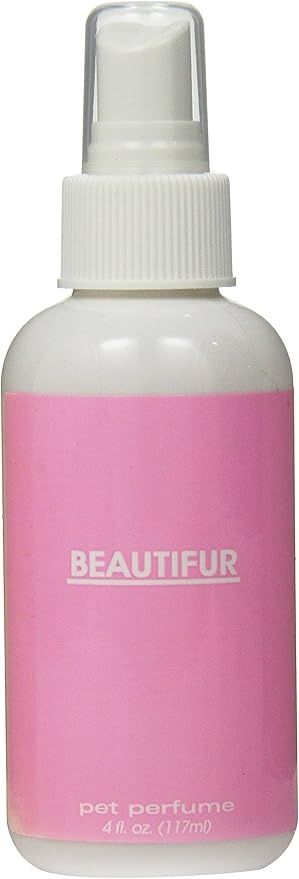
Lazaga Designer Doggie Cologne, Beautifur, 4-Ounce
About This This quality cologne keeps dogs smelling fresh and clean between baths or visits to the groomer Safe and easy to apply and the fragrance will not fade fast In case of eye contact, flush with plenty of water Packaged in a 4-ounces aluminum spray container Available in the beautiful scent Overview Brand : Gotdog Item Form : Spray Item Volume : 4 Fluid Ounces Scent : Fresh Fragrance Concentration : Eau de Toilette
Brand: Gotdog
Category: Animals & Pet Supplies > Pet Supplies > Pet Grooming Supplies > Pet Fragrances & Deodorizing Sprays > Colognes